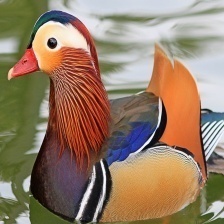
Species: MANDRIN DUCK
Scientific name: AIX GALERICULATA
ImageNet parent category: drake